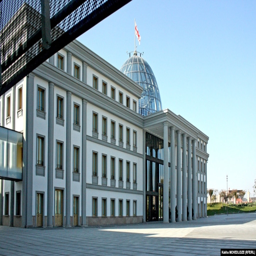
a side view of the presidential palace